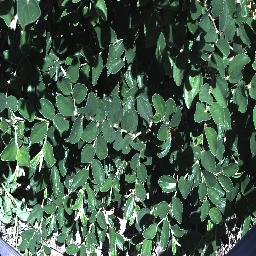
Label: chinee_apple